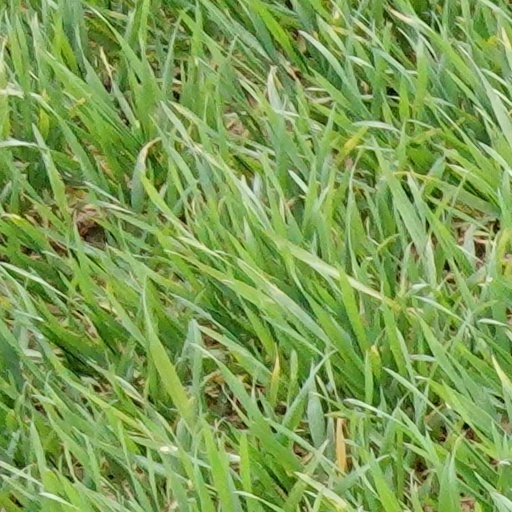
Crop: wheat